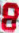
Number: 8